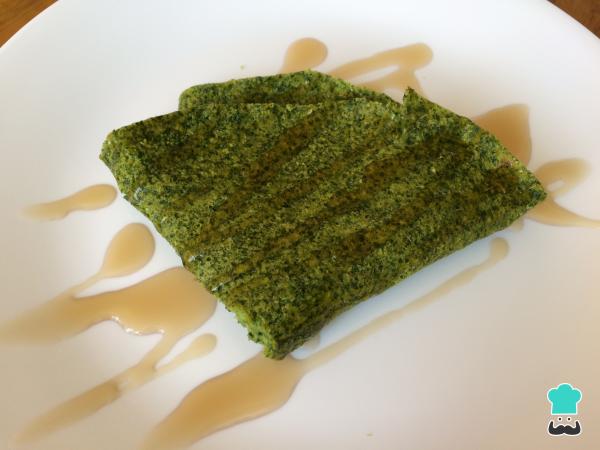
Finalmente, servir los crepes de espinaca saludables y disfrutar. Te recomiendo acompañarlos con banano y mantequilla de maní o simplemente con miel de maple para el desayuno. Y si no los quieres dulecs aqui tiens varias opciones de crepes salados:Crepes con ensaladaCrepes con bacalao y gambasCrepes con polloSi te ha gustado esta receta, tienes algún comentario o inquietud, danos tu opinión.